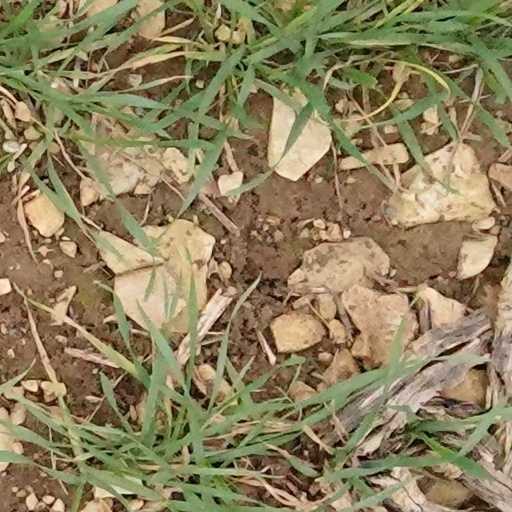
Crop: wheat